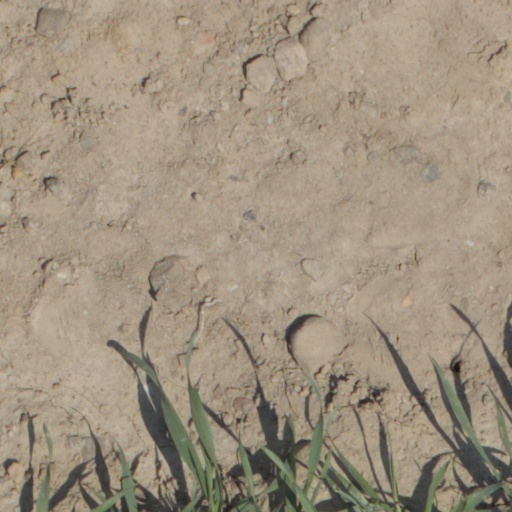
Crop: wheat